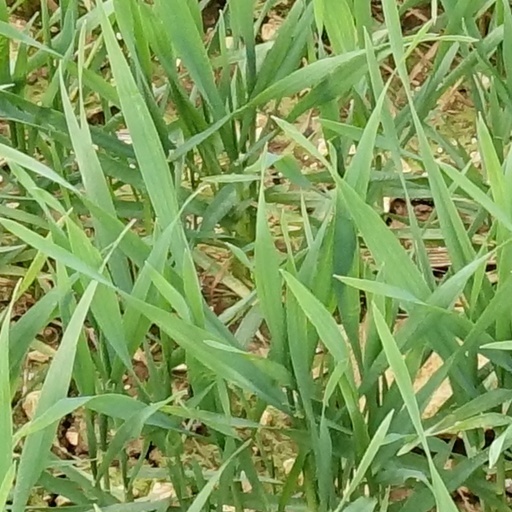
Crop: wheat